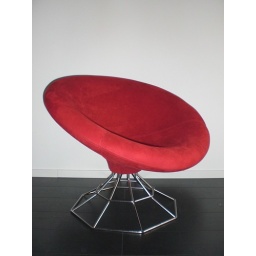
Magnolia easy chair by Jacco Bregonje (2007) with red alcantara upholstery. Produced by Artifort